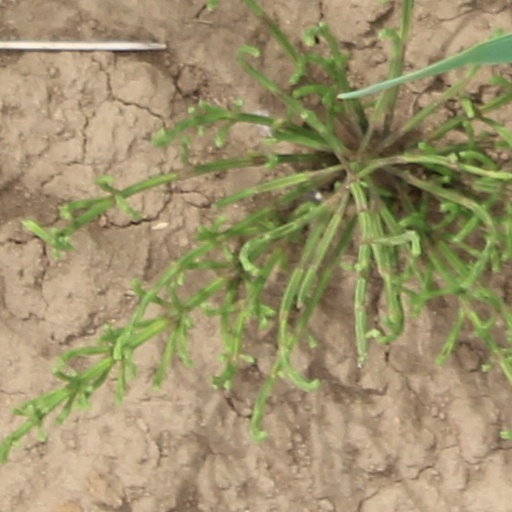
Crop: wheat